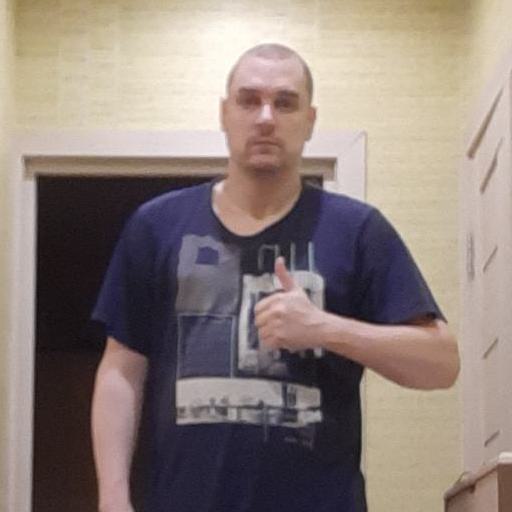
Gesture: like